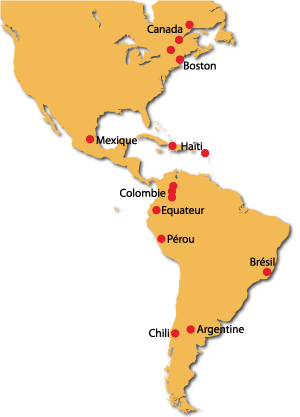
Implantation des Foyers de Charité en Amérique
Les Foyers de charité, fondés en 1936 par Marthe Robin aidée par le père Georges Finet, sont des communautés qui rassemblent des laïcs, hommes et femmes, célibataires ou mariés, et des prêtres. À l’exemple des premiers chrétiens, ils vivent ensemble et mettent en commun leurs biens et leurs compétences. La prière y tient une place prépondérante. Leur mission principale est de contribuer à la « nouvelle évangélisation » par le moyen de retraites spirituelles. Ils font partie de l'Église catholique.